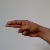
The image shows a hand gesture representing the letter 'H' in Indian Sign Language.